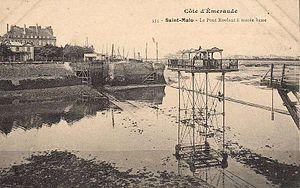
Cette page présente la liste des ponts du département français d’Ille-et-Vilaine.
Le Pont roulant de Saint-Malo à Saint-Servan est un pont mobile ou railway bac qui reliait la cale de la Bourse à Saint-Malo au Naye de Saint-Servan. Son emplacement a été comblé, afin de créer l’écluse permettant au port de Saint-Malo de rester à flot.